Andrew Wiedeman

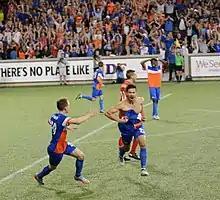
Wiedeman celebrates after scoring a goal in the 2017 U.S. Open Cup, unaware of the linesman behind him signaling that he was offside.

On December 7, 2015, Wiedeman was announced as one of the first 11 signings for USL expansion club FC Cincinnati.